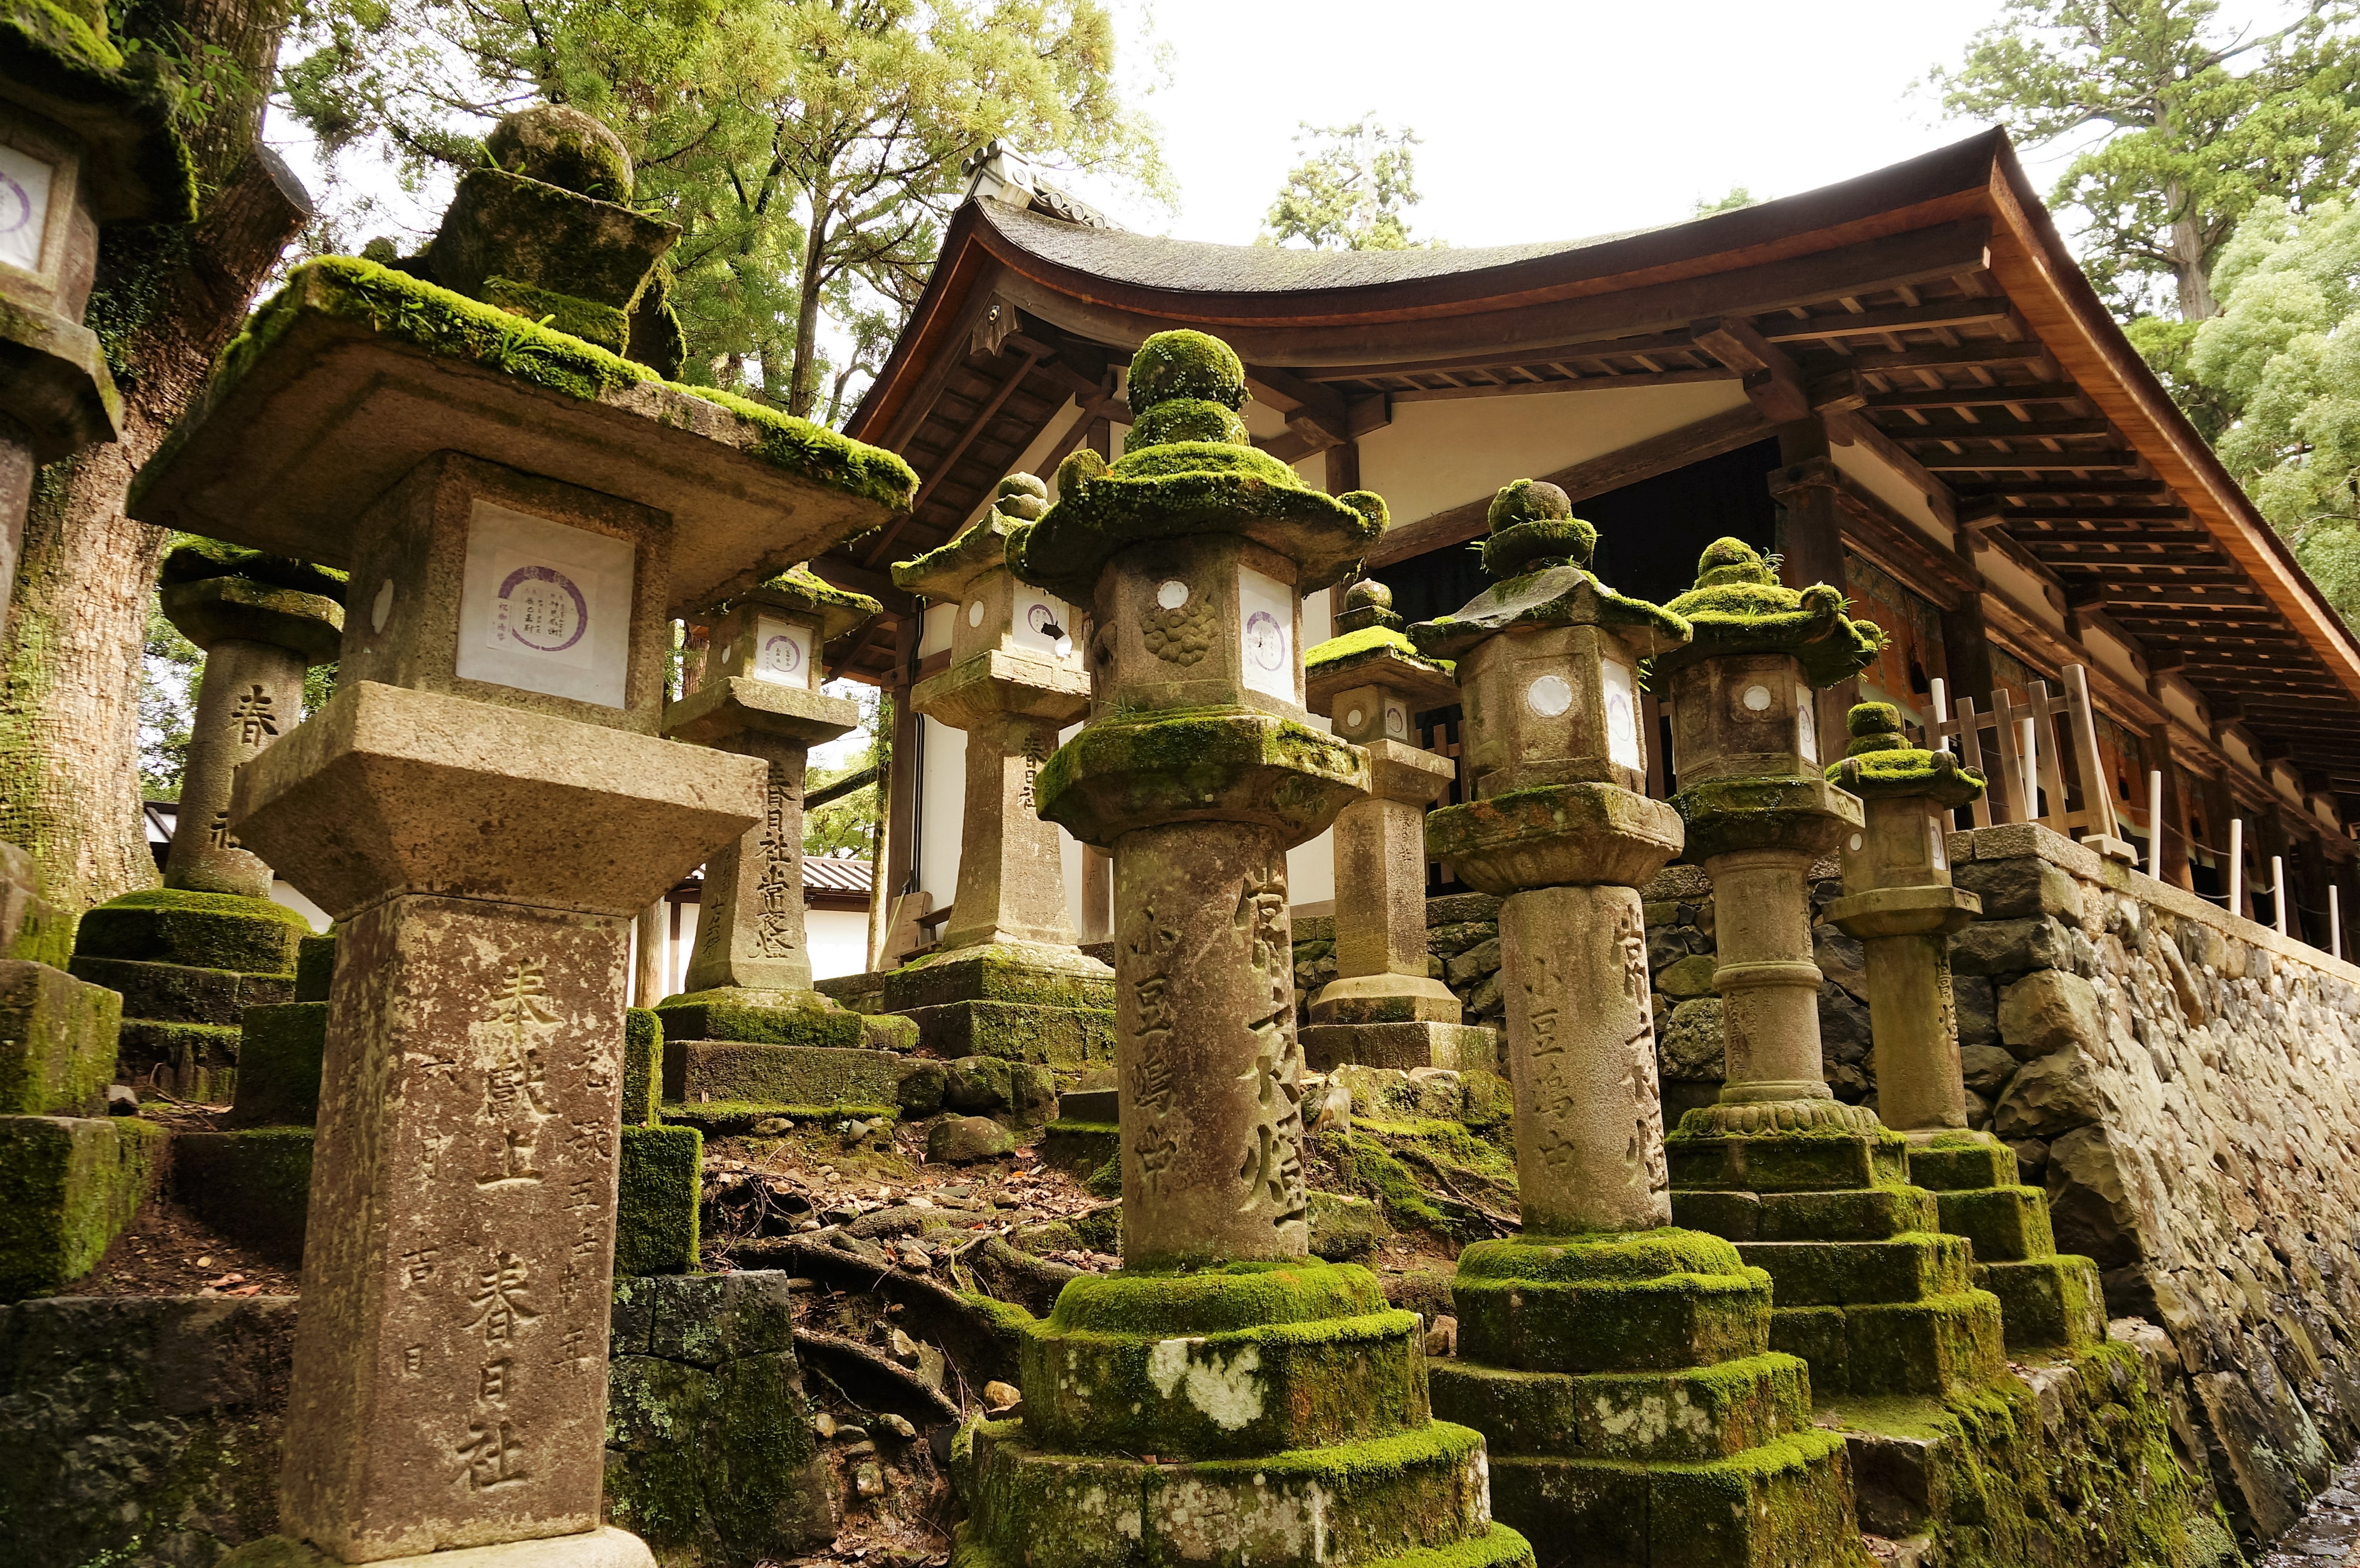
building, lantern, garden, japan, place of worship, temple, ruins, monastery, shrine, nara, sacred, shinto, wat, archaeological site, hindu temple, shintoism, lantern festival, historic site, ancient history, stone lantern, shinto shrine, kasuga taisha